History of the Jews in Ethiopia

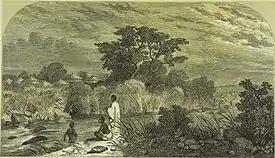
The Beta Israel village of Balankab, from H. A. Stern, "Wanderings Among the Falashas in Abyssinia", 1862

The Beta Israel lost their relative economic advantage in the late 18th and early 19th centuries, during the Zemene Mesafint, a period of recurring civil strife. Although the capital was nominally in Gondar during this time period, the decentralization of government and dominance by regional warlords resulted in a decline and exploitation of Beta Israel. According to the early 19th century missionary Samuel Gobat, the Christians considered the Jews "boudas", or sorcerers, and they often fell victim to marauding warlords, as Gobat reported "Their cattle are often taken from them. They carry no arms, either for attack or defense." During this period, the Jewish religion was effectively lost for some years, before being restored in the 1840s by Abba Widdaye, the preeminent monk of Qwara.